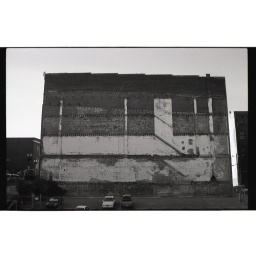
My favorite building in downtown Knoxville. They'll probably tear it down soon. black and white knoxville pictures. T-Max 100.